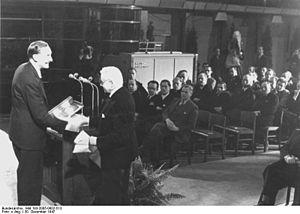
La Nordwestdeutscher Rundfunk était un organisme de droit public basé à Hambourg, émettant sur cette ville, la Basse-Saxe, le Schleswig-Holstein et la Rhénanie-du-Nord-Westphalie ainsi que jusqu'en 1954 sur Berlin-Ouest.